Walter Huston

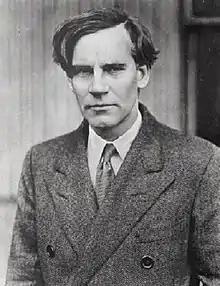
The "first camera study" of Huston for his title role in D. W. Griffith's "Abraham Lincoln" (1930)

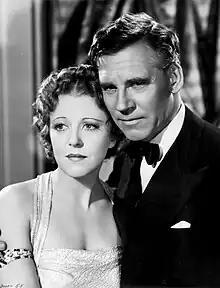
Ruth Chatterton and Huston in "Dodsworth" (1936)

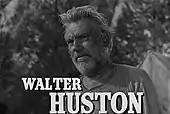
Trailer for "The Treasure of the Sierra Madre" (1948)

In 1909, with his marriage foundering, he appeared with an older actress named Bayonne Whipple (born Mina Rose, 1865–1937). They were billed as Whipple and Huston.